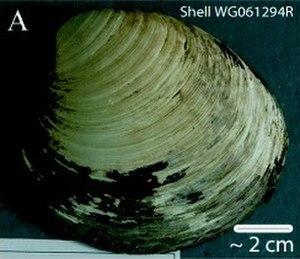
La cyprine ou praire d'Islande est une espèce de mollusques bivalves marins vivant dans l'océan Atlantique nord.
Ming est le nom donné à un mollusque bivalve et l'animal le plus âgé jamais découvert. Il s'agit d'une cyprine ou quahog nordique Arctica islandica.
La sclérochronologie est l'étude des parties dures des êtres vivants par comptage des stries d'accroissement.